Orders of magnitude (length)

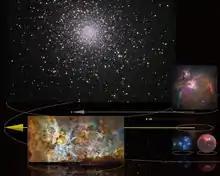
Lengths with order of magnitude 1e17m: yellow Vernal Point arrow traces hundred light-year radius circle with smaller ten light-year circle at right; globular cluster Messier 5 in background; 12 light-year radius Orion Nebula middle right; 50-light-year-wide view of the Carina Nebula bottom left; Pleiades cluster and Bubble nebula with similar diametres each around 10 light-years bottom right; grey arrows show distances from Sun to stars Aldebaran (65 light-years) and Vega (25 light-years)

To help compare different distances this section lists lengths starting at 10 m (100 Tm or 100 billion km or 670 astronomical units).